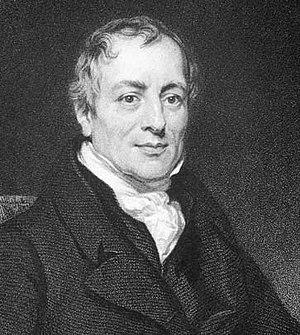
L'humanisme, terme créé à la fin du XVIIIᵉ siècle et popularisé au début du XIXᵉ siècle, a d'abord et pendant longtemps désigné exclusivement un mouvement culturel, philosophique et artistique prenant naissance au XIVᵉ siècle dans l'Italie de la Renaissance, puis se développant dans le reste de l’Europe. Moment de transition du Moyen Âge aux Temps modernes, ce mouvement est en partie porté par l'esprit de laïcité qui resurgit alors, point de départ d’une crise de confiance profonde qui affecte l'Église catholique.